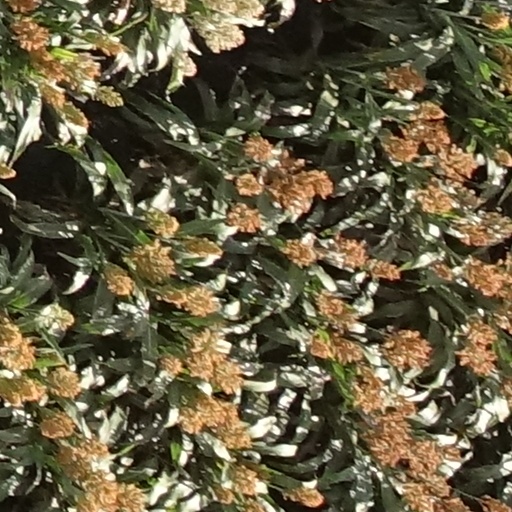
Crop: sorghum